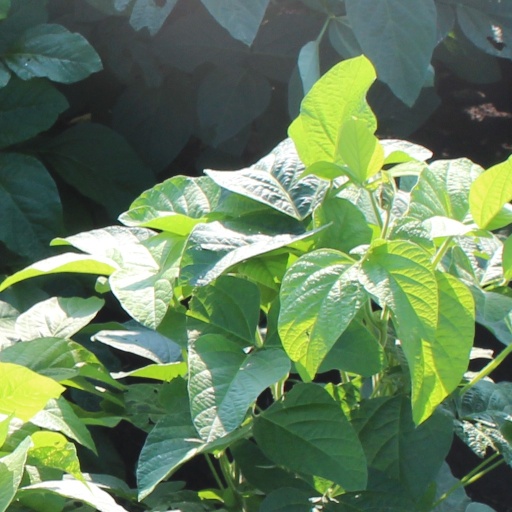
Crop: soybean